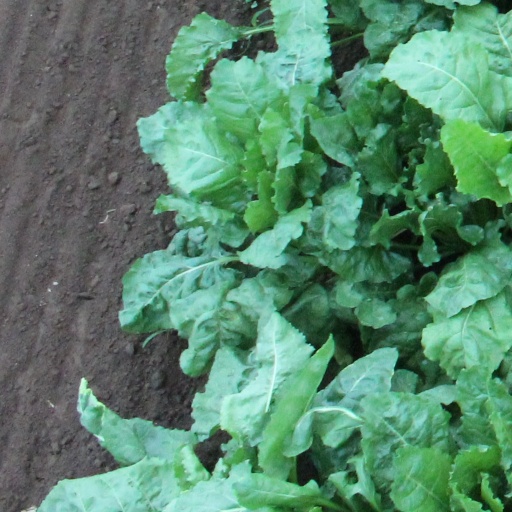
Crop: sugar beet